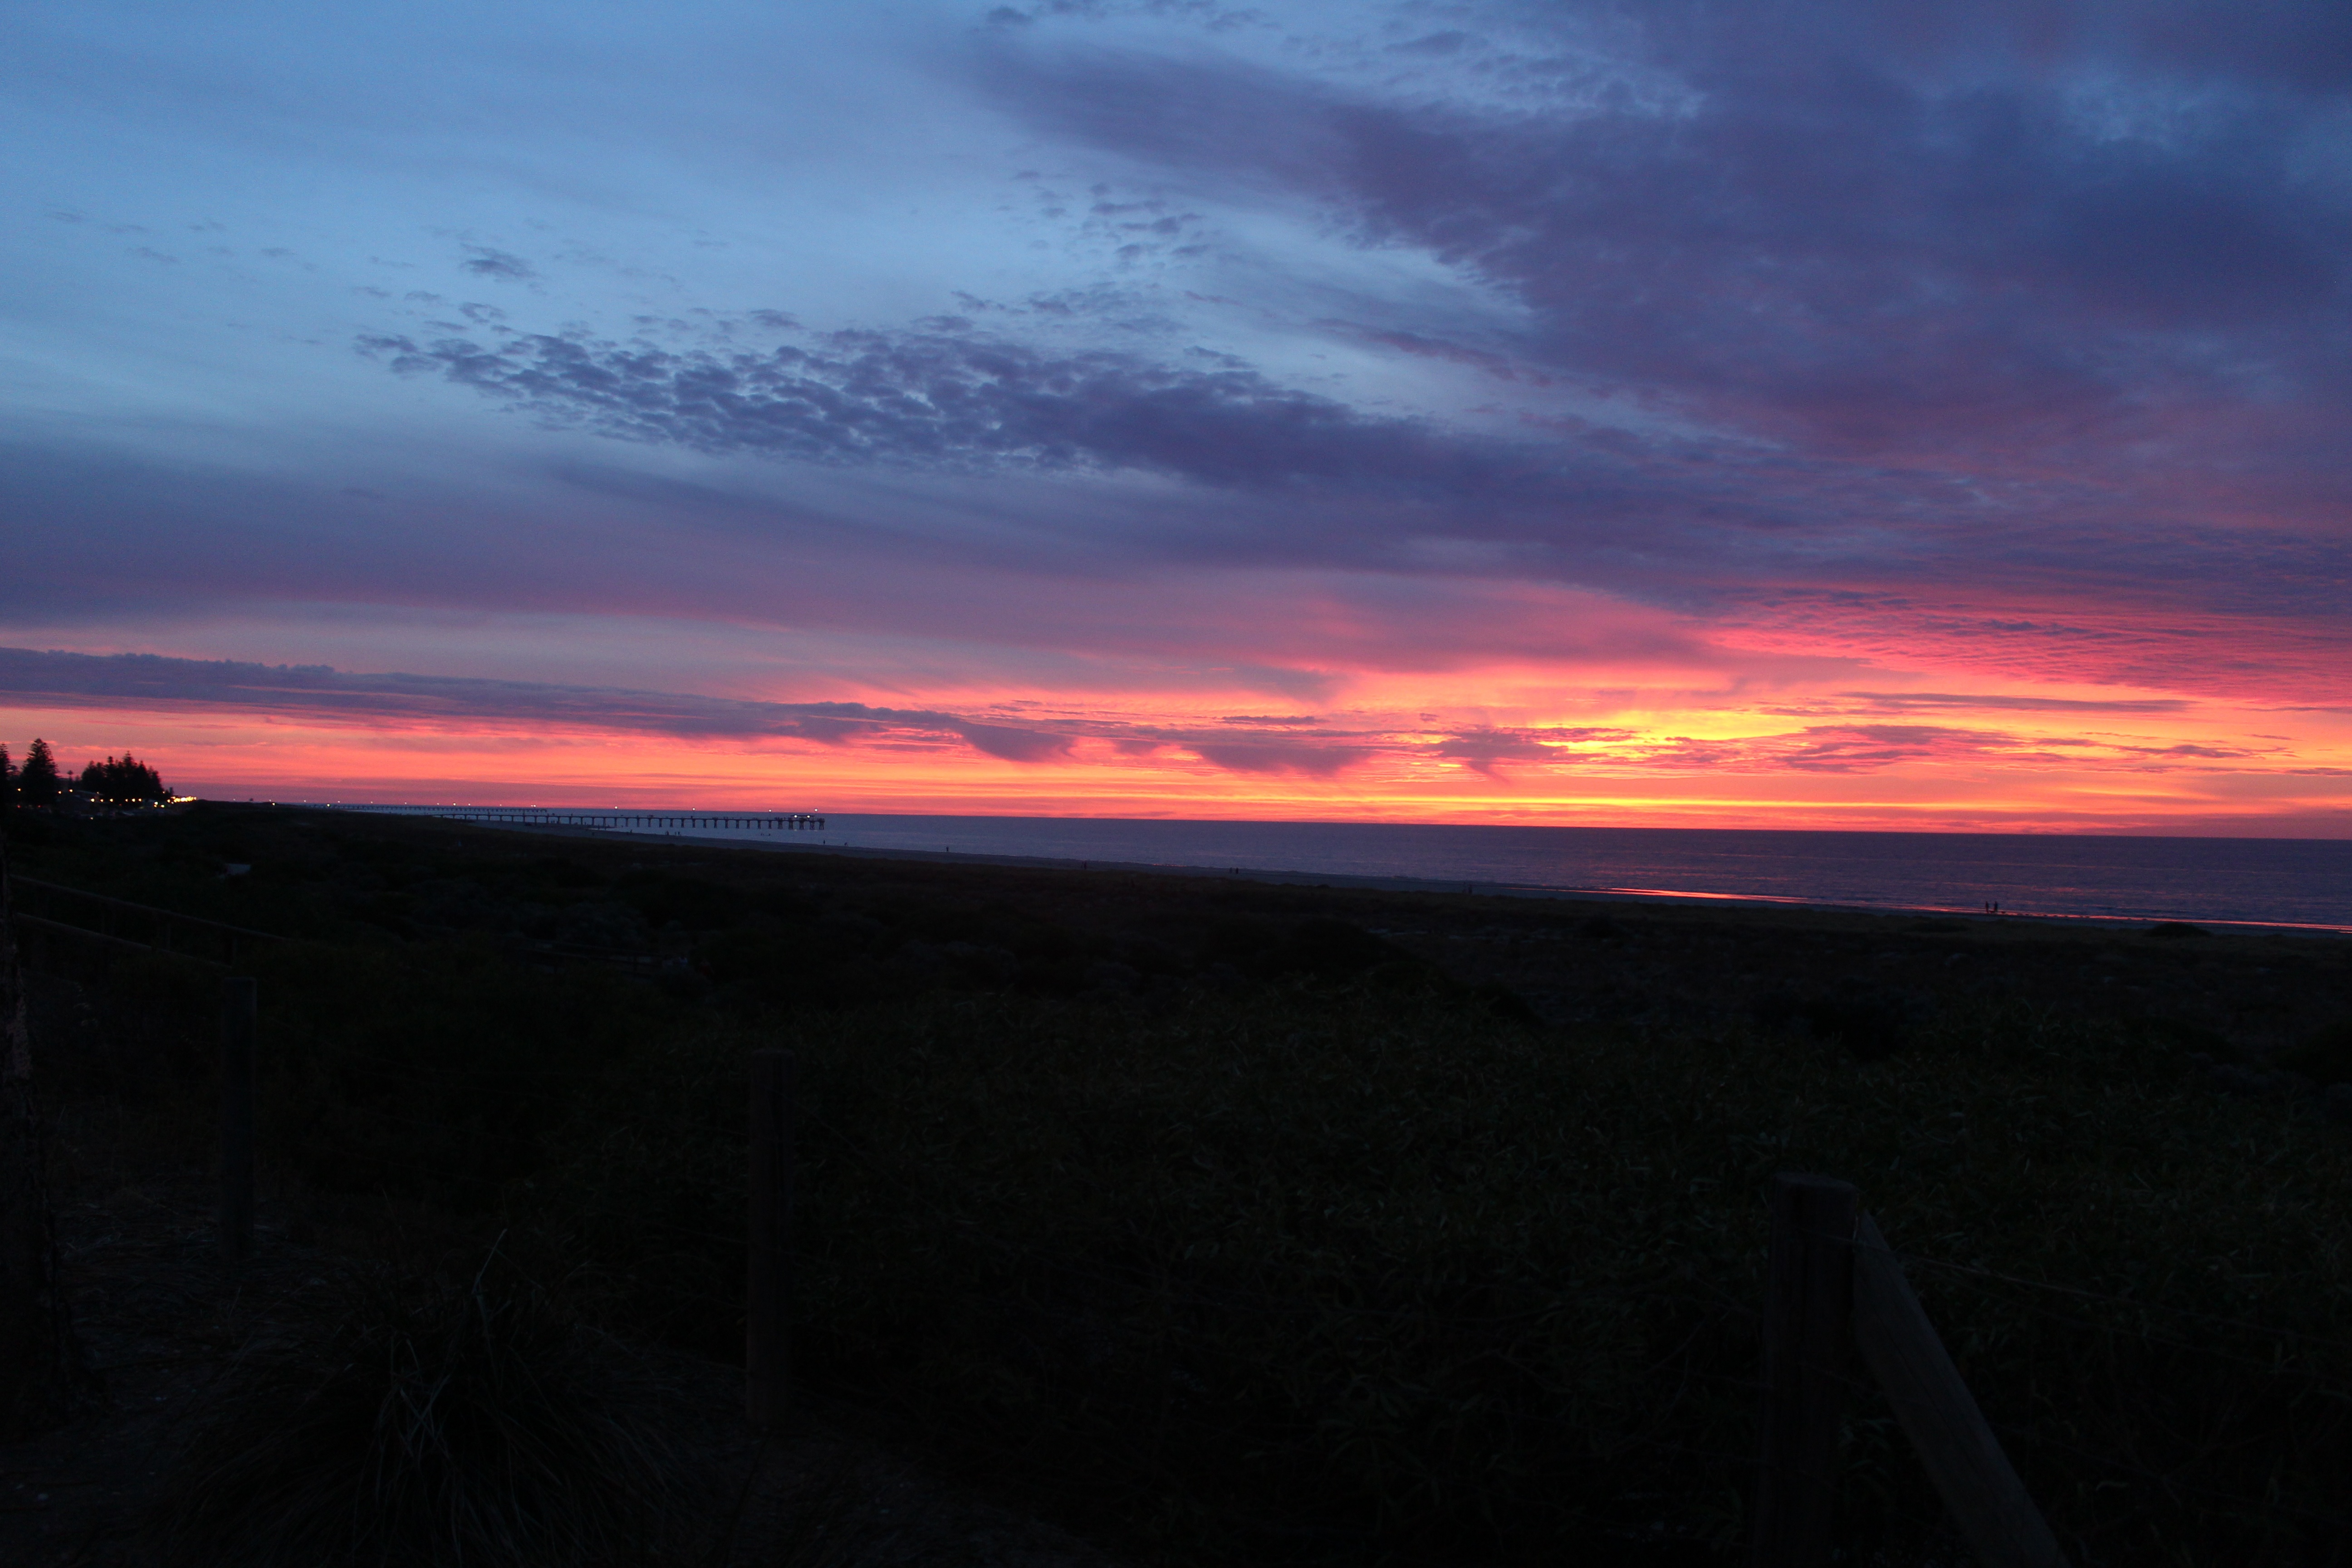
beach, sea, coast, ocean, horizon, cloud, sky, sunrise, sunset, morning, dawn, dusk, evening, afterglow, red sky at morning